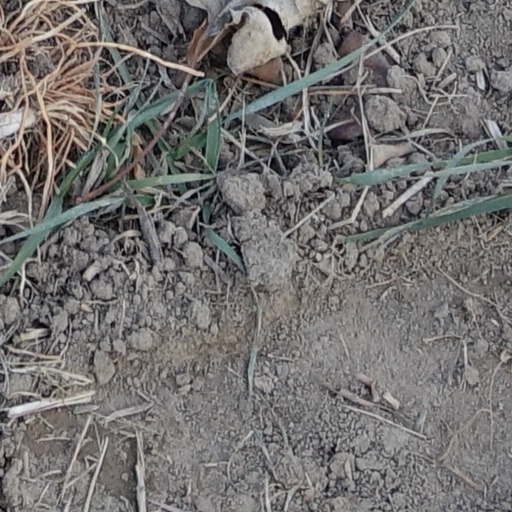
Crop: wheat